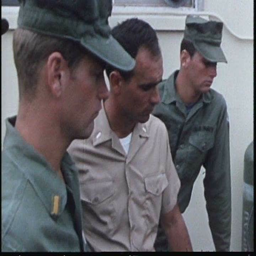
soldiers are trained in scuba diving .